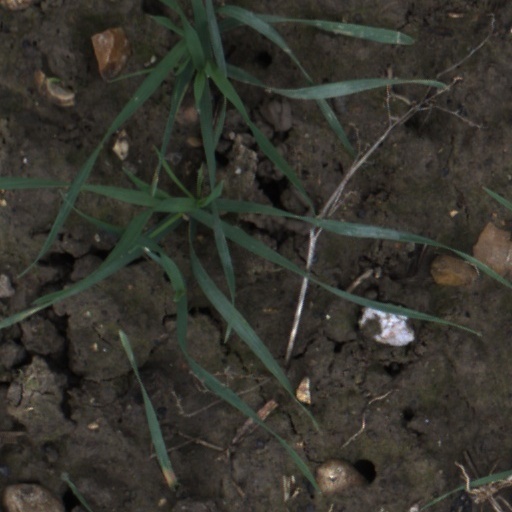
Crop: wheat